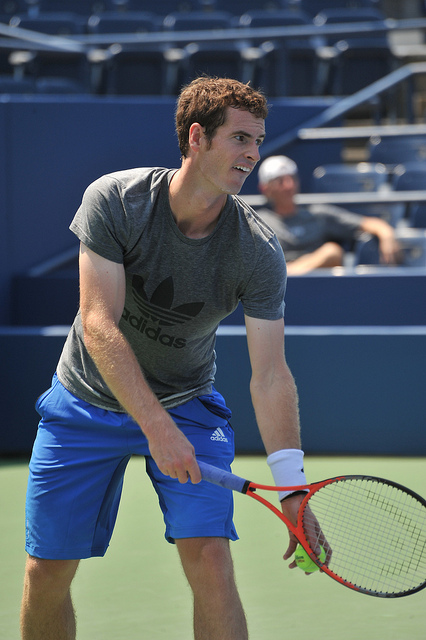
một nam vận động viên tennis đang luyện tập động tác phát bóng